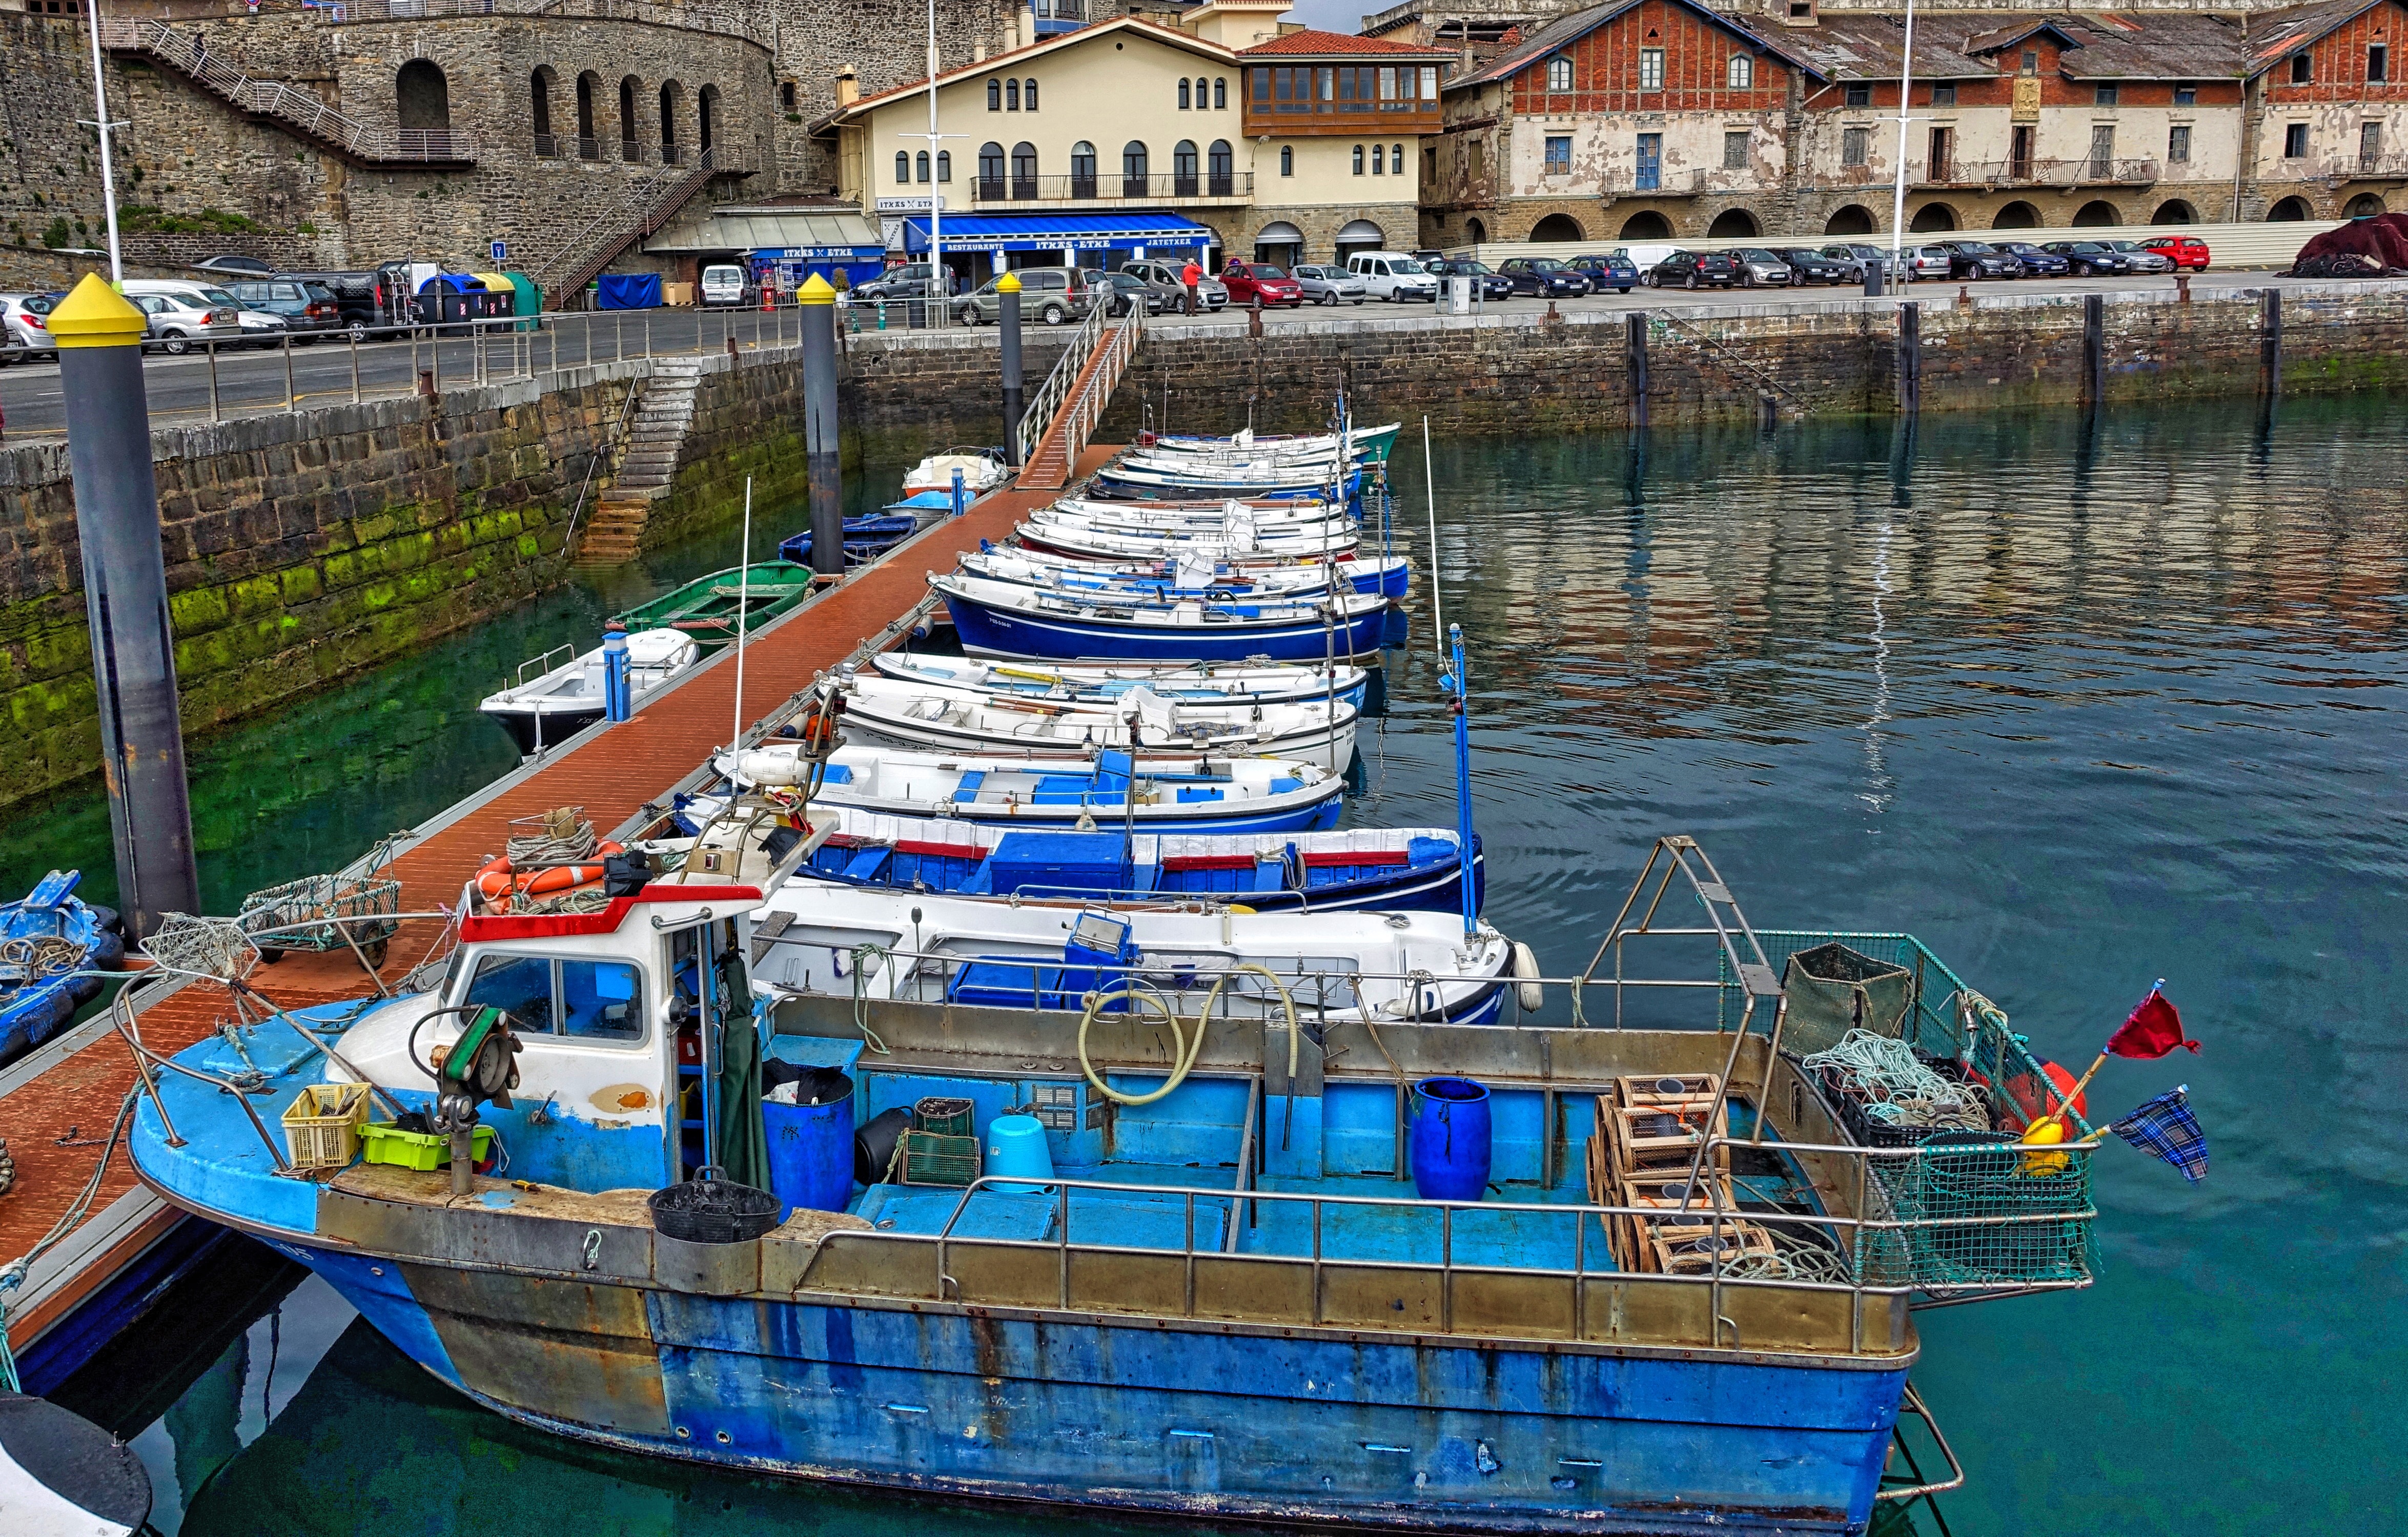
dock, boat, vehicle, fishing, harbor, harbour, marina, port, waterway, nautical, boating, boats, watercraft